7.65×21mm Parabellum

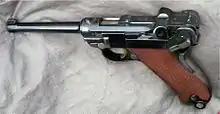
Swiss Parabellum Model 1900 service pistol

Since its introduction, 7.65×21mm Parabellum ammunition has been manufactured in several countries for both domestic use and for export, including Germany, Switzerland, Finland, France, Portugal, Brazil, the United Kingdom, and the United States.